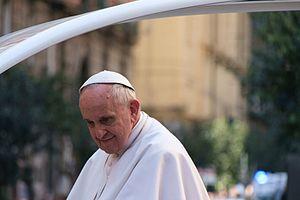
Le Pape François dans la papamobile lors de son voyage à Naples